Vikings

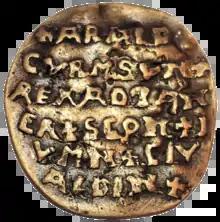
Curmsun Disc – obverse, Jomsborg, 980s

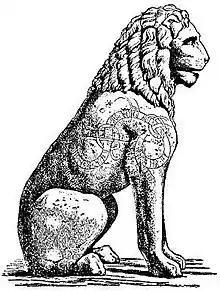
Piraeus Lion drawing of curved lindworm. The runes on the lion tell of Viking warriors, most likely Varangians, mercenaries in the service of the Byzantine (Eastern Roman) Emperor.

Colonisation of Iceland by Norwegian Vikings began in the 9th century. The first source mentioning Iceland and Greenland is a papal letter from 1053. Twenty years later, they appear in the "Gesta" of Adam of Bremen. It was not until after 1130, when the islands had become Christianised, that accounts of the history of the islands were written from the point of view of the inhabitants in sagas and chronicles. The Vikings explored the northern islands and coasts of the North Atlantic, ventured south to North Africa, and brought slaves from the Baltic coast and European Russia.